Nem nướng
Also known as:
fr - French: Nem nướng
jv - Javanese: Nèm nướng
pt - Portuguese: Nem nướng
vi - Vietnamese: Nem nướng
Category: meat (grilled sausage, grilled meatball)
Cuisine: Vietnamese
Associated cuisines: Vietnamese
Area: Vietnam
Countries: Vietnam
Region: South Eastern Asia

This dish is a grilled pork sausage or grilled meatballs, that is made of ground pork with between a third and a half pork fat. The meat is typically flavoured with chopped shallots, crushed garlic, fish sauce, sugar and black pepper.

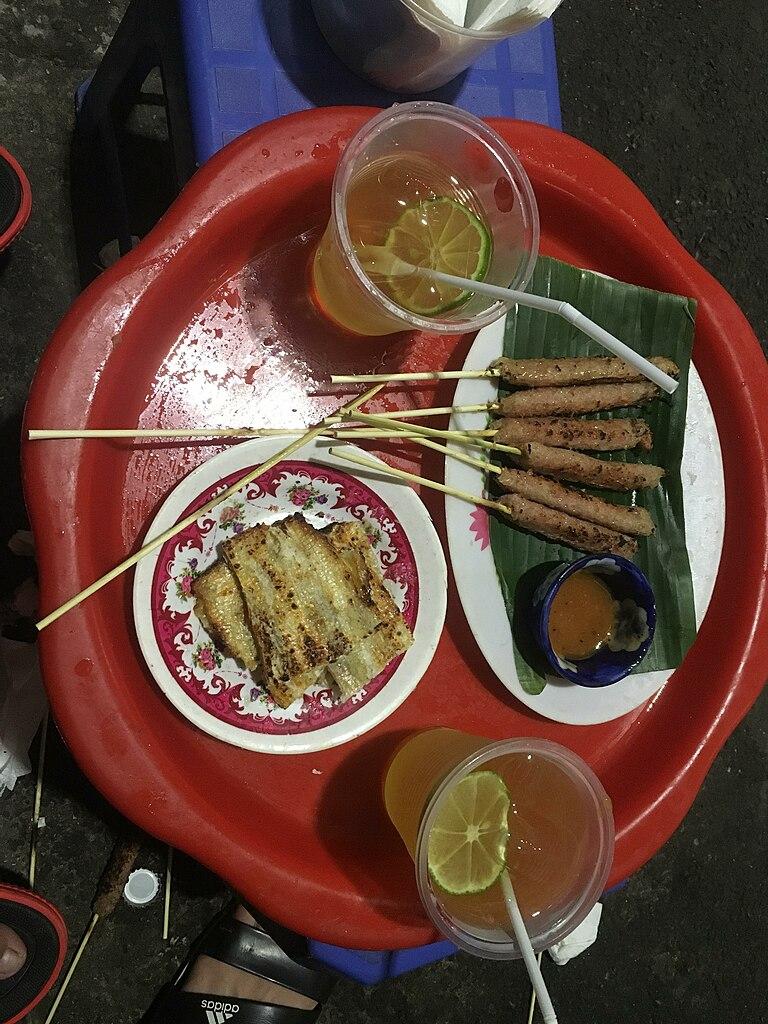
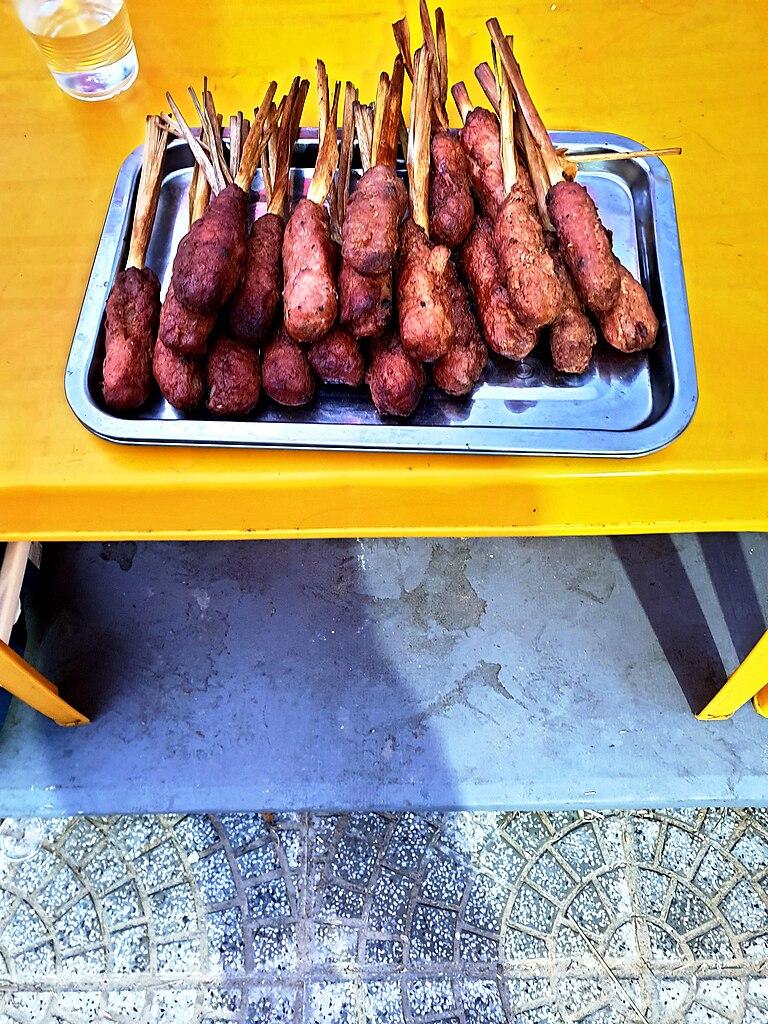